Ivan Ilić (pianist)

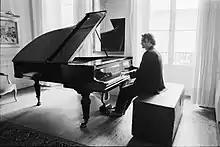
Ilić at home in France

Ilić performs primarily as a soloist. His recording of Debussy's 24 "Préludes" was released in October 2008 on the French record label Paraty and won Mezzo TV's Critics' Choice Award in France. The disc was also a Top Five CD of the year by a critic at Fanfare Magazine and a Top Five CD of the Month by the French website Classique News. Ilić rearranged the order of the Préludes on the album, a controversial choice which he defended in several interviews.